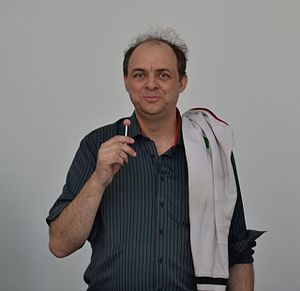
Graham Harman
Graham Harman er en amerikansk filosof og forfatter. Mest kendt er han for sine ideer om objekt-orienteret ontologi, spekulativ realisme og sit arbejde for at modarbejde den sproglige vending i filosofien.